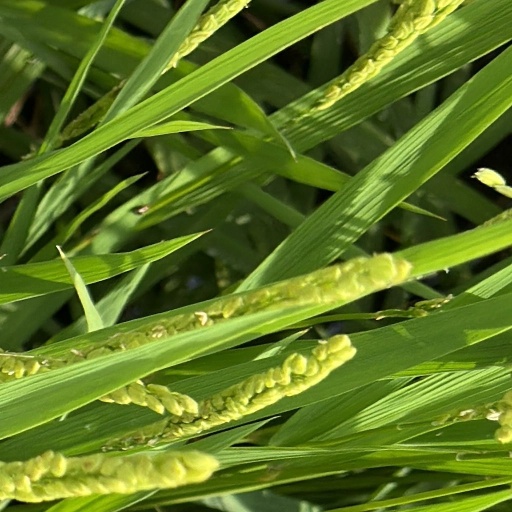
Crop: rice